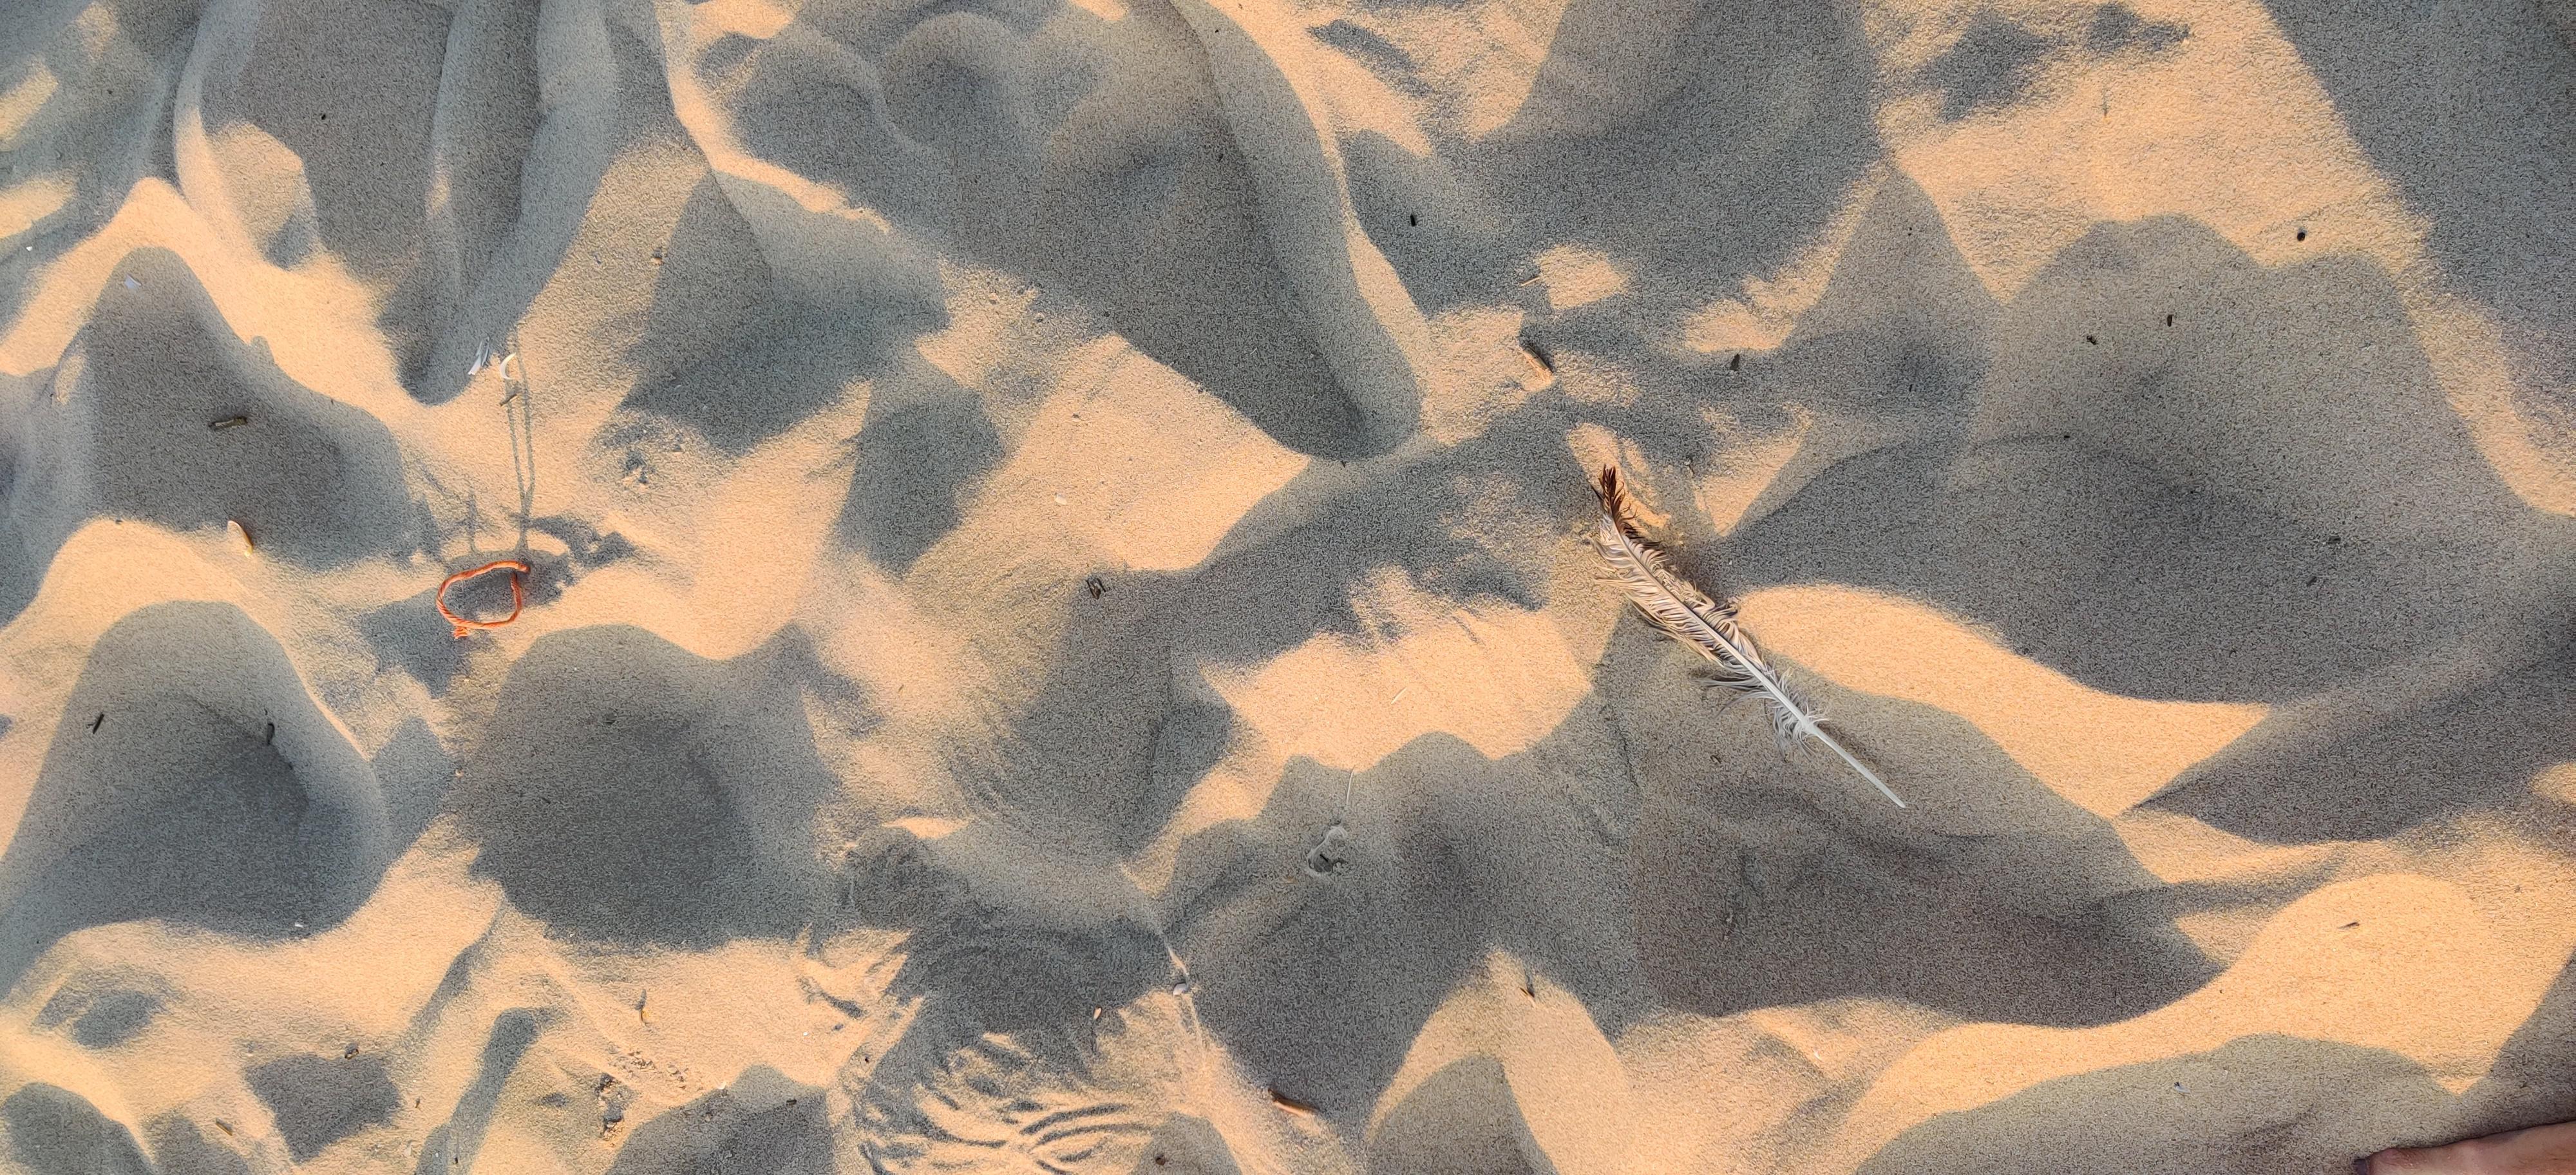
Object: Rope & strings (Rope & strings)